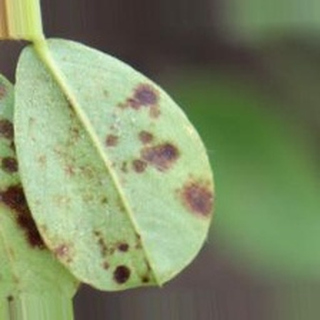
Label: groundnut_rust